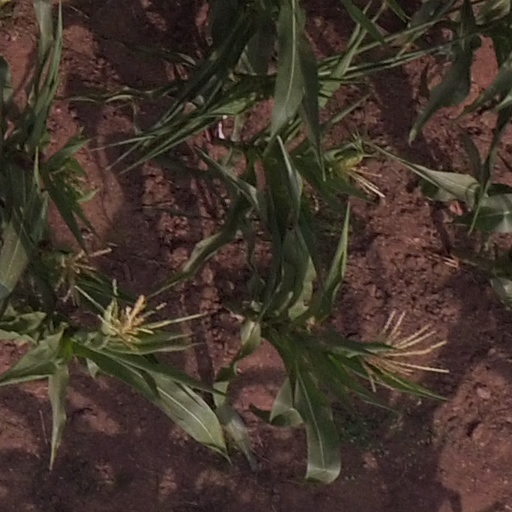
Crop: maize; corn